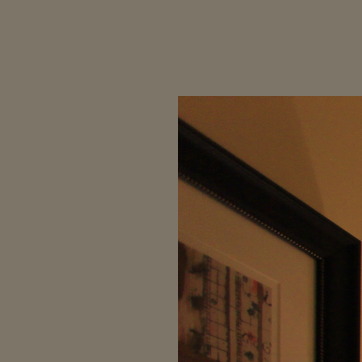
Material: glass